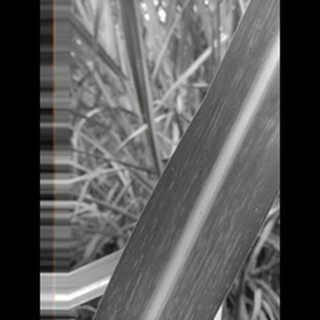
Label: sugarcane_mosaic